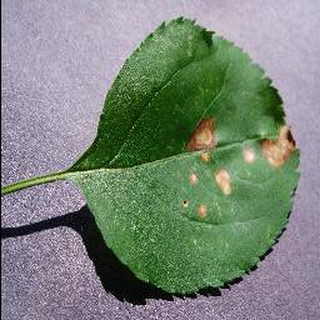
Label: apple_black_rot